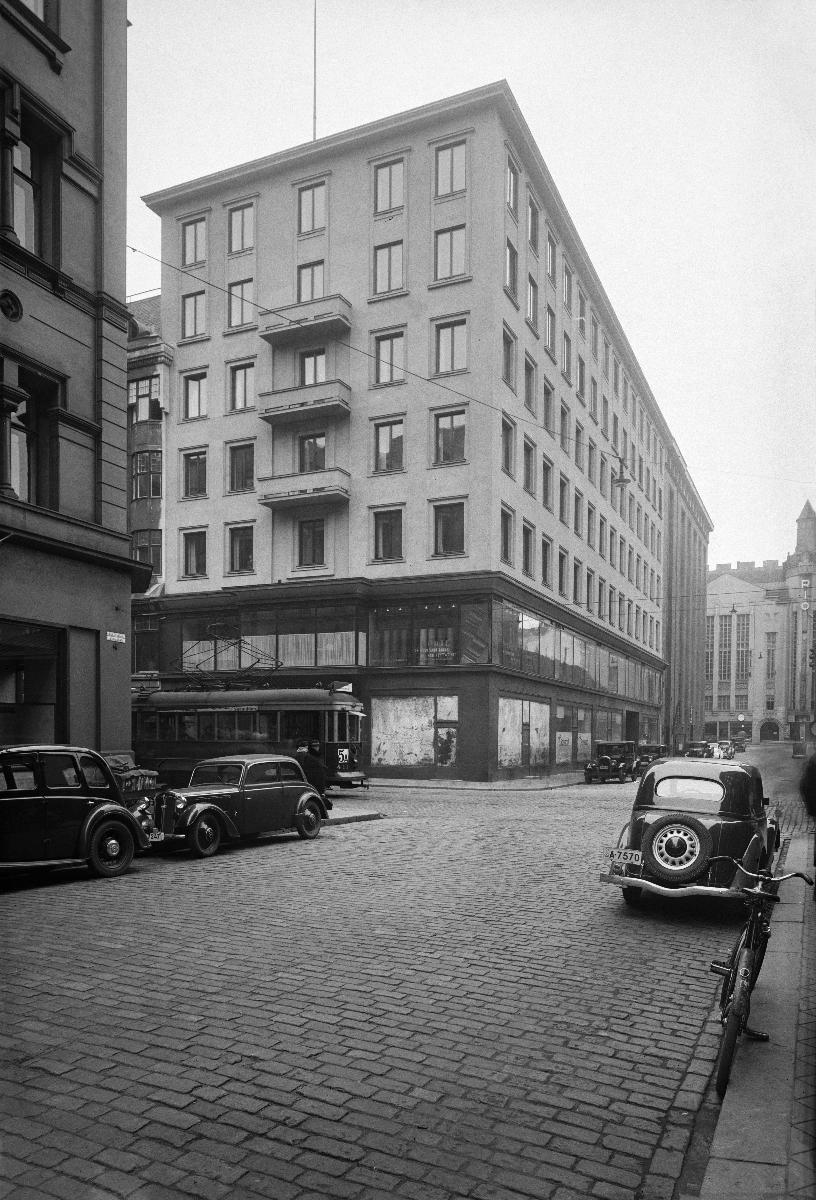
Aleksanterinkatu 11, Helsinki
Alexandersgatan 11, Helsingfors; Aleksanterinkatu 11, Helsinki
sisällön kuvaus: Rakennus Kluuvikadun ja Aleksanterinkadun kulmassa Helsingissä 22.10.1937. content description: Building in the corner of Kluuvikatu and Aleksanterinkatu in Helsinki 22.10.1937. innehållsbeskrivning: Byggnad i hörnet av Glogatan och Alexandersgatan i Helsingfors 22.10.1937.
Kuvaaja: Sundström, Hugo, kuvaaja
Vuosi: 1937
Paikka: Suomi, Uusimaa, Helsinki
Aiheet: HBL; kerrostalot; rakennukset; julkisivut; apartment blocks; buildings; facades; architecture; apartment buildings; flervåningshus; byggnader; fasader; arkitektur; våningshus